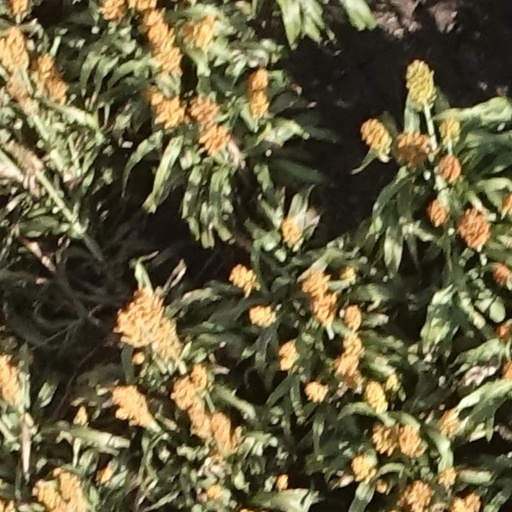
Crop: sorghum